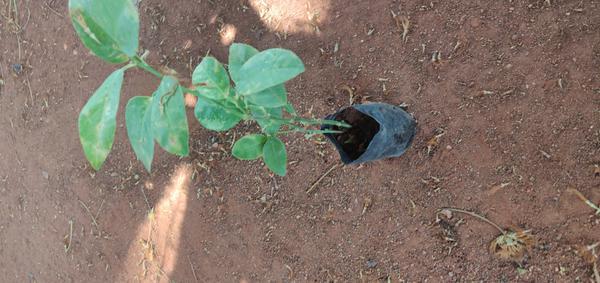
Plant: Lemon